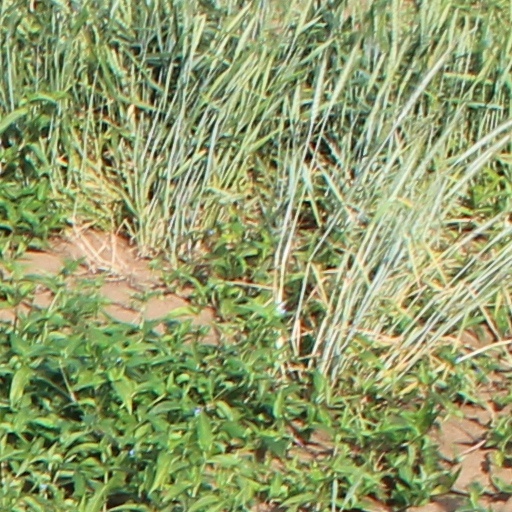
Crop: wheat